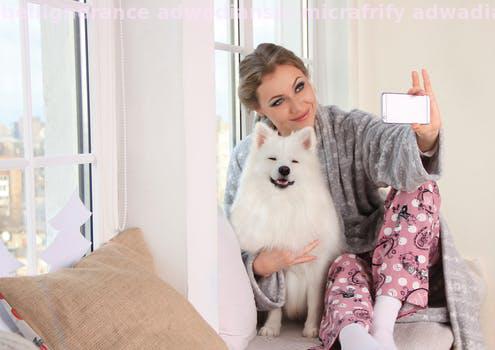
Label: Watermark